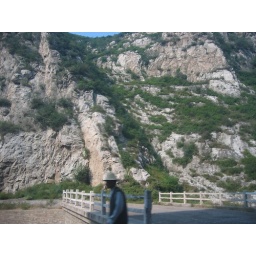
Bridge over dried up river bed